Neill Log House

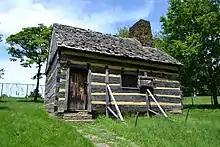
Neill (Neal) Log House in June 2019

The Neill Log House (also spelled Neal) is a historic log cabin in Schenley Park in Pittsburgh, Pennsylvania, United States.